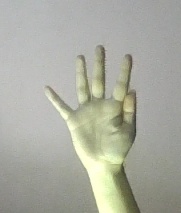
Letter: sheen